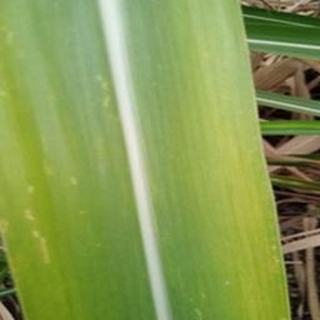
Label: sugarcane_yellow_leaf_disease